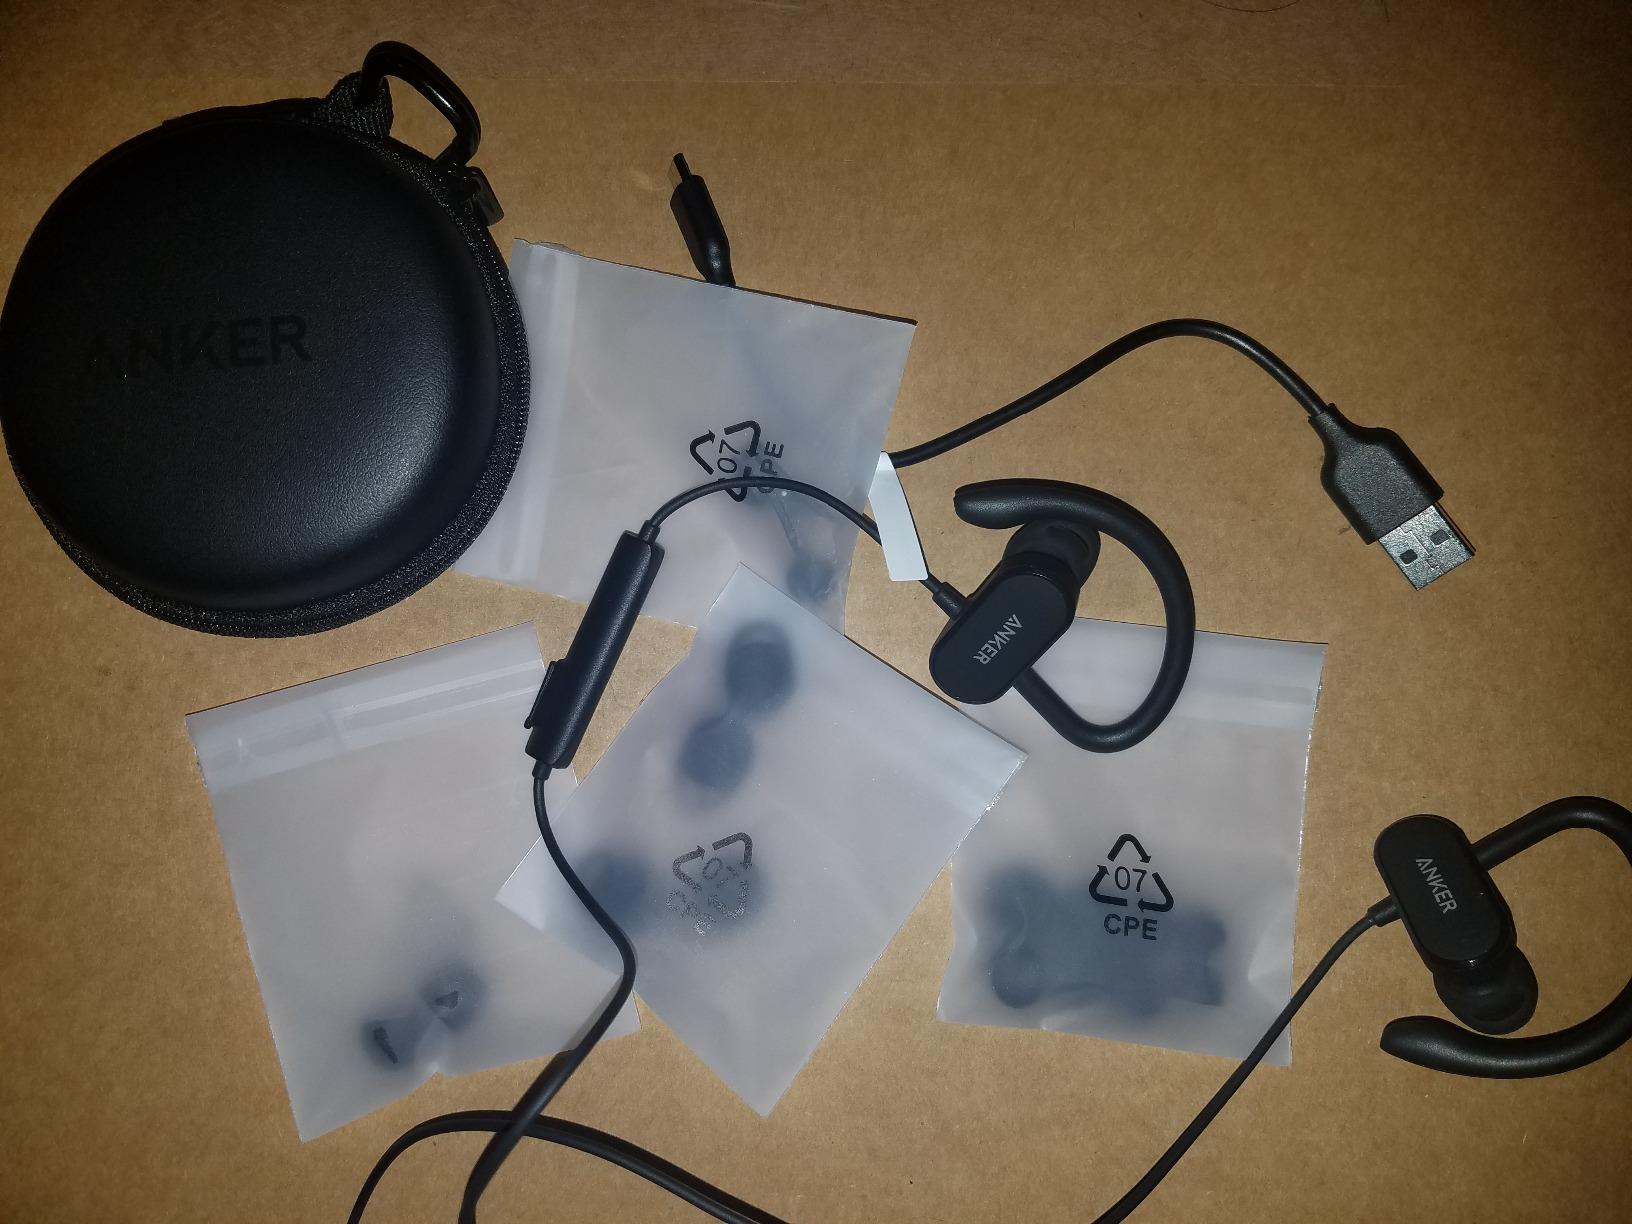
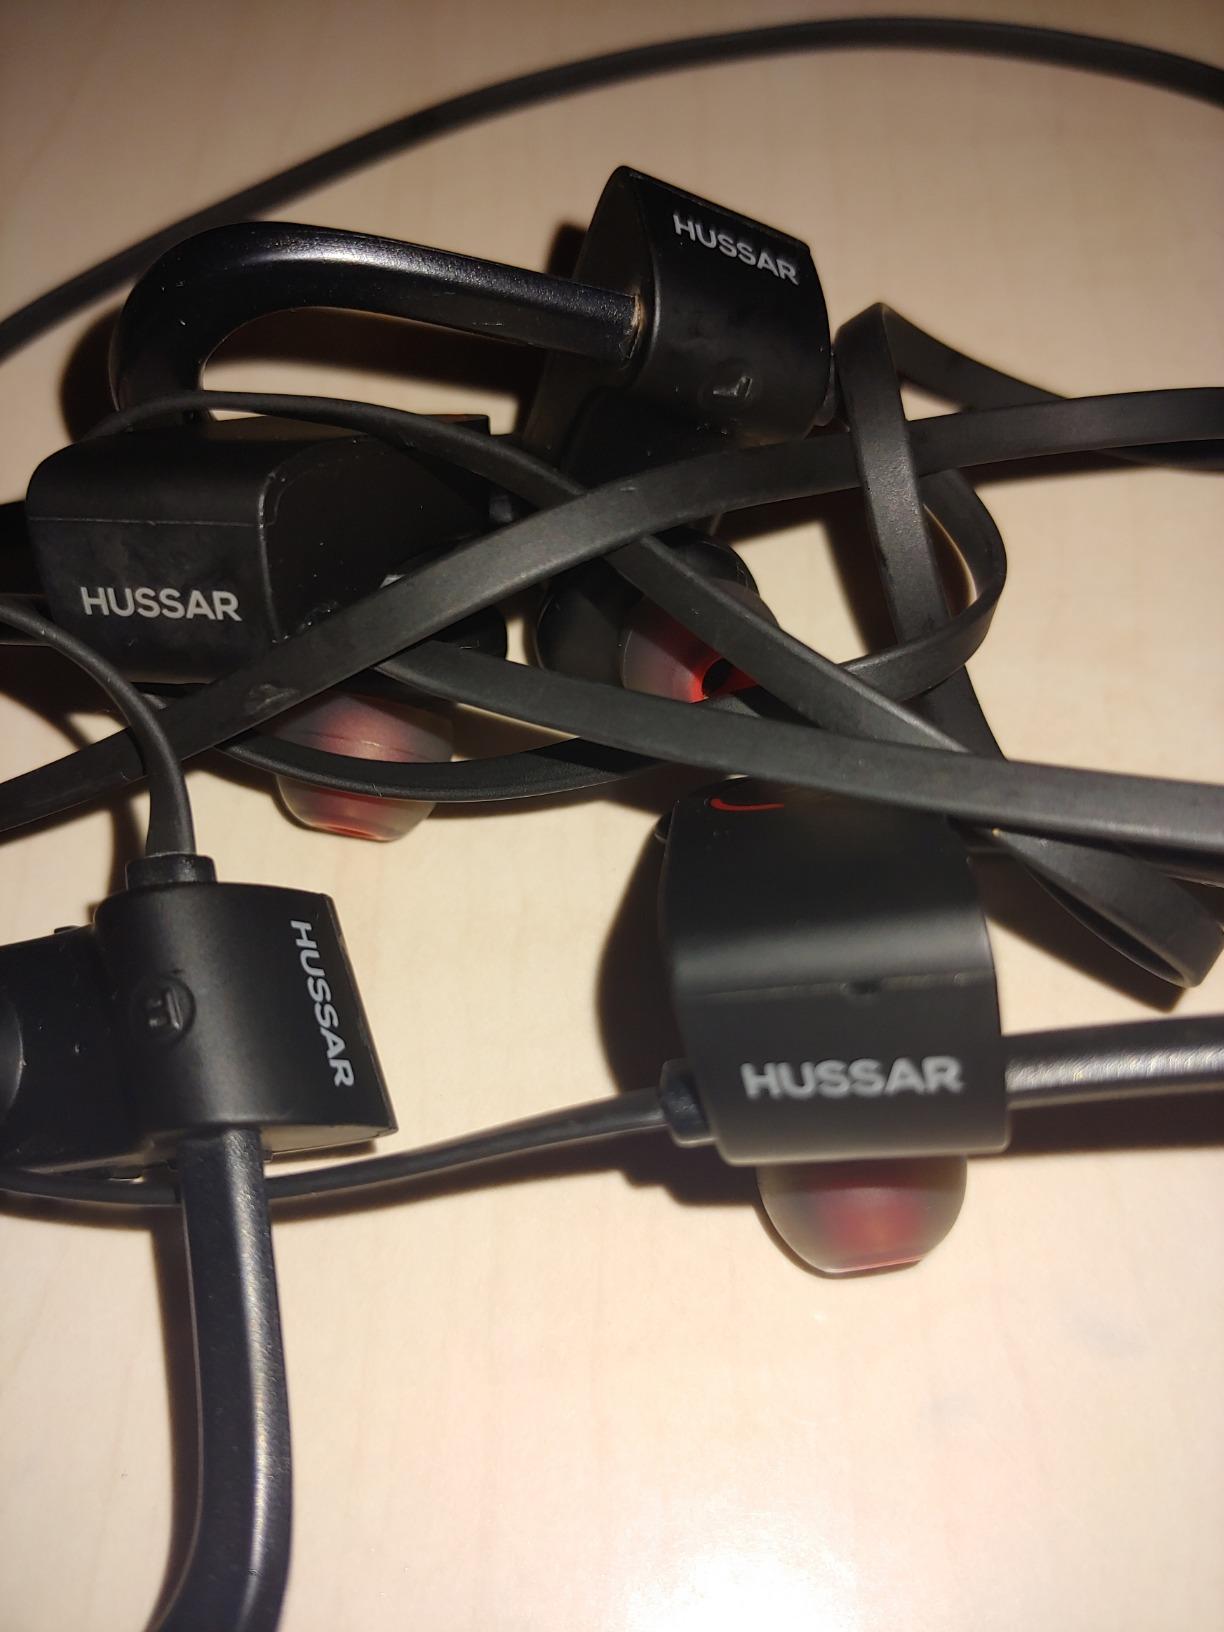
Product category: headphones
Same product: no